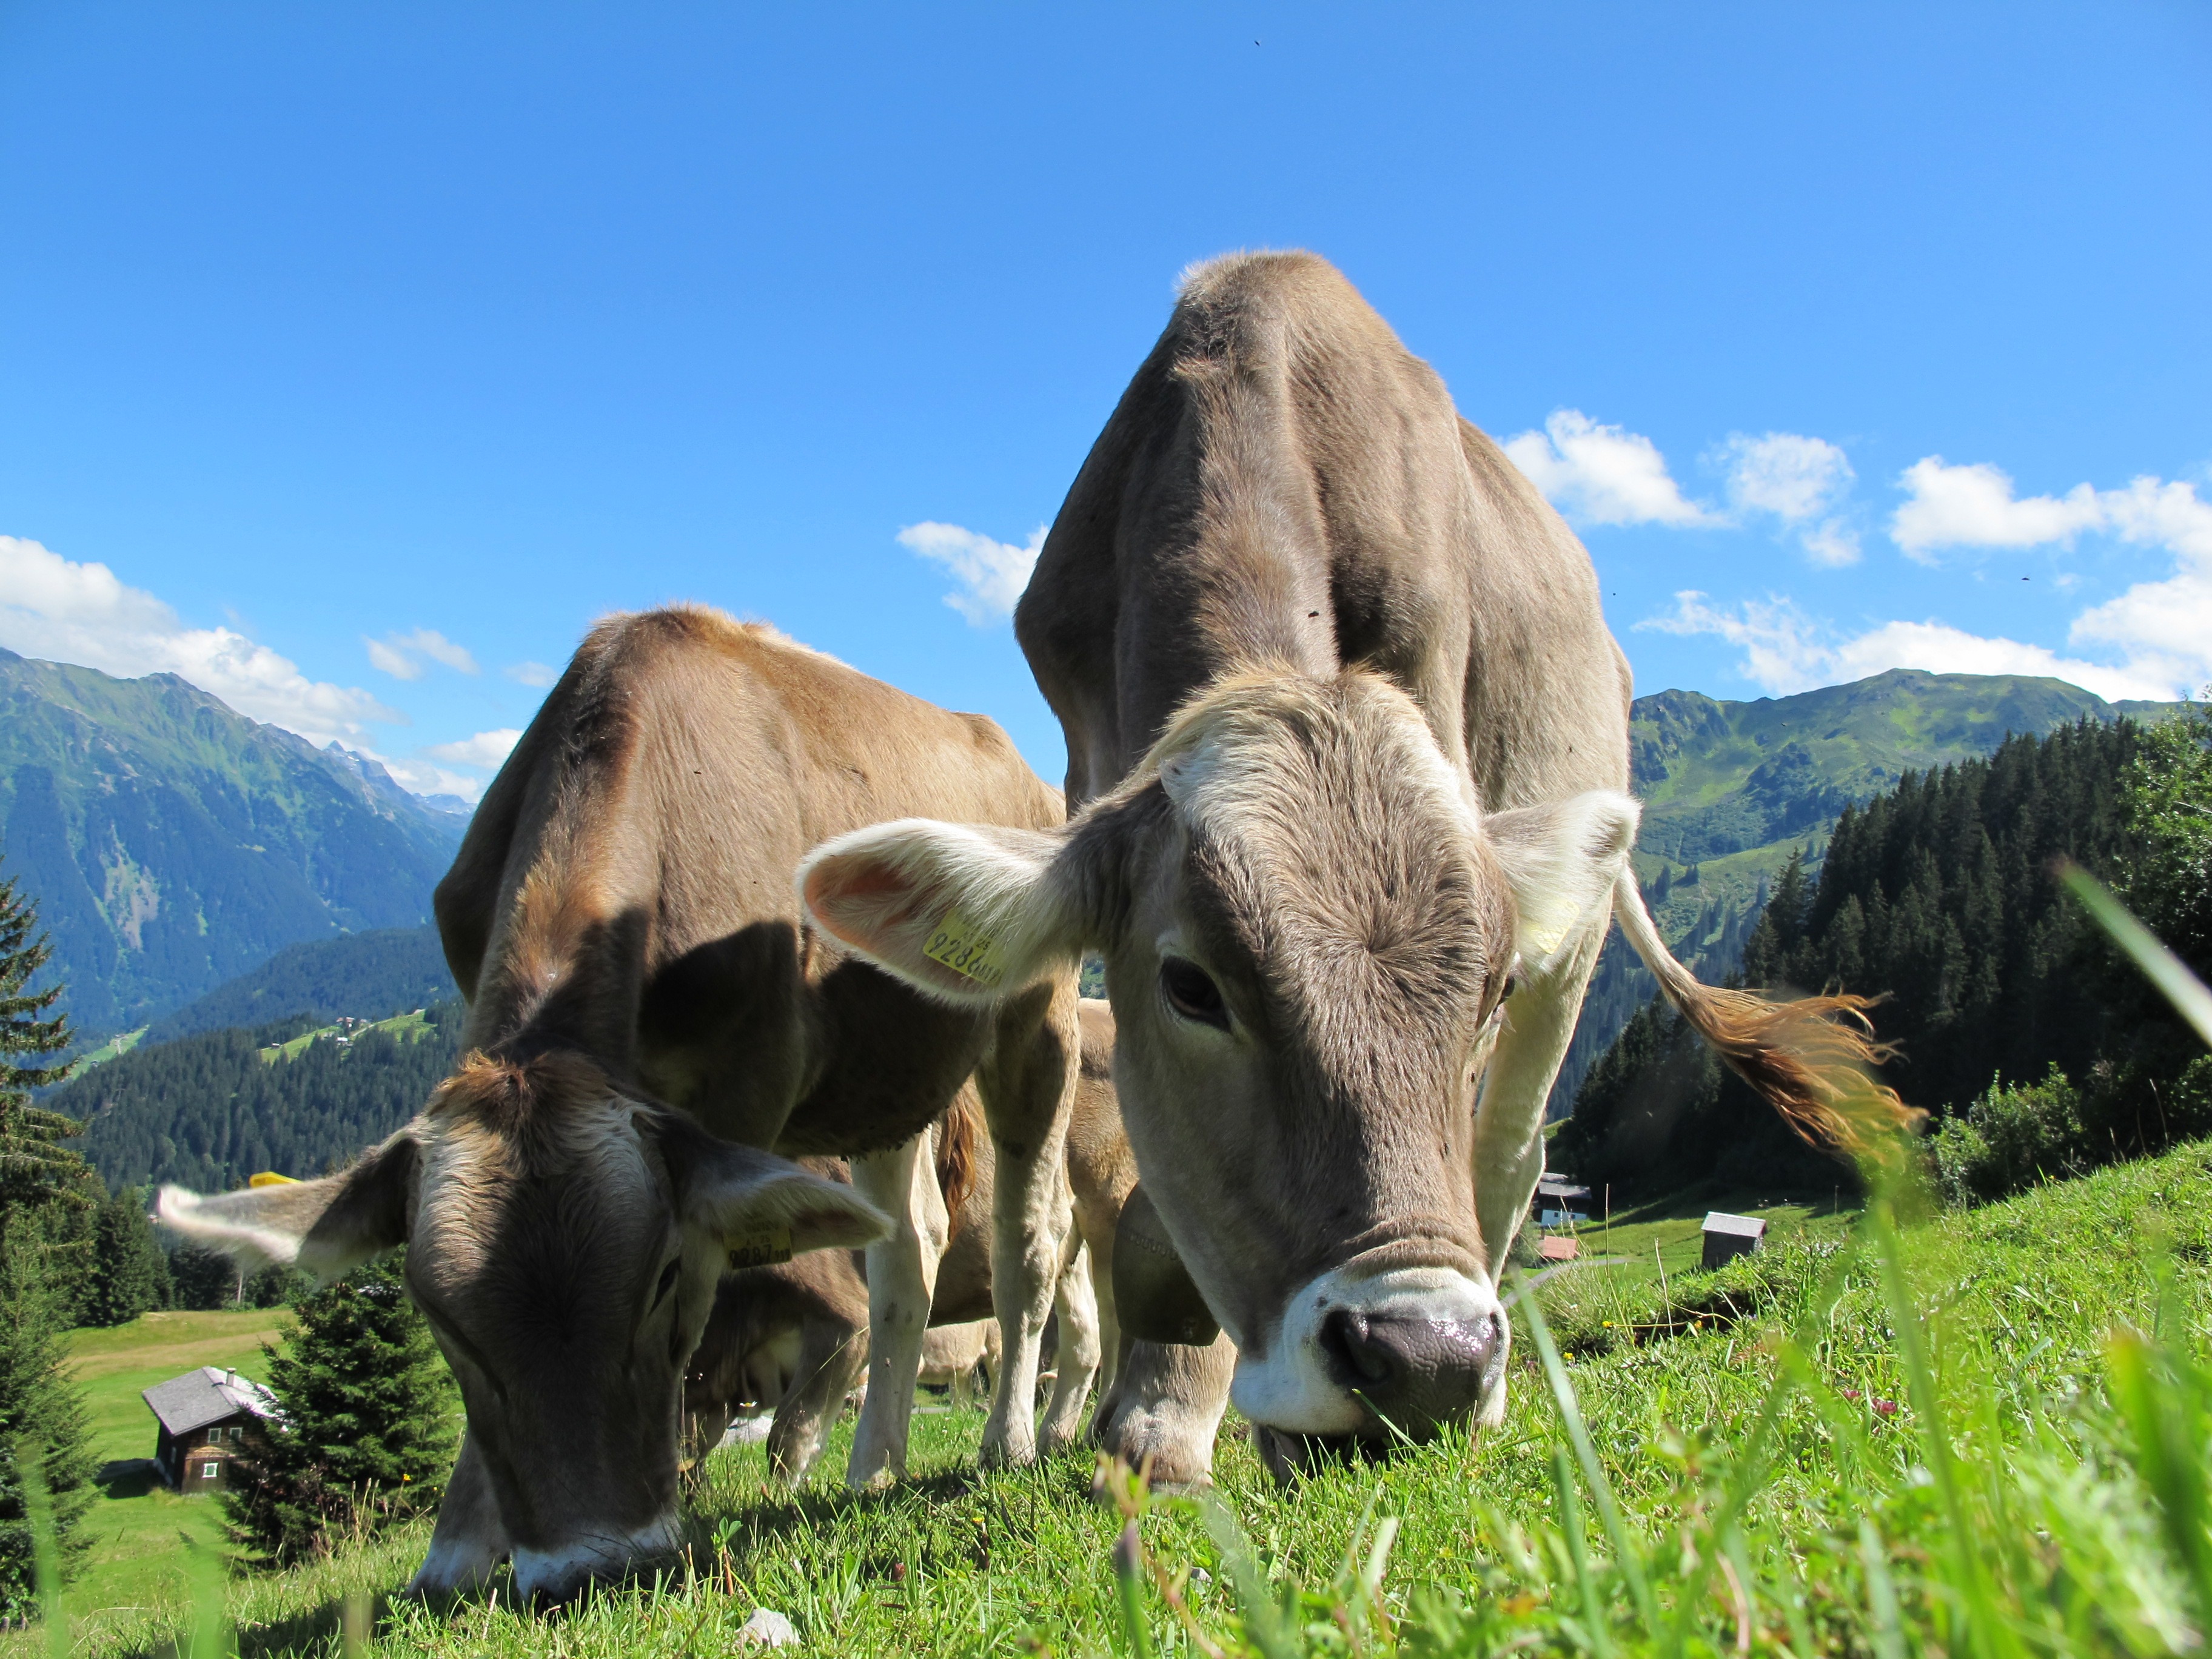
landscape, tree, grass, mountain, sky, meadow, hill, mountain range, wildlife, cattle, herd, pasture, grazing, livestock, alpine, blue, highland, national park, fauna, graze, austria, snout, mountains, grassland, alm, mountain meadows, dairy cow, dairy cows, cows cow, mountainous landforms, cattle like mammal, cow goat family